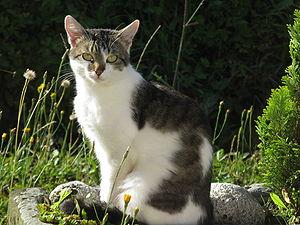
Chez le chat, le patron bicolore, dit aussi particolore ou à panachure blanche, correspond à une robe blanche associée à une autre couleur. La quantité de blanc peut aller d'un simple marquage sur les orteils dans le cas d'un gantage à quelques taches de couleurs noyées dans le blanc sur la tête et la queue dans le cas d'un bicolore van. Un vocabulaire spécifique permet de définir la répartition de la couleur sur le corps.
Tabby désigne le patron d'une robe de chat. Les chats tabbies sont plus communément appelés chats tigrés, en rapport à l'animal du même nom.